The Running Man (1987 film)

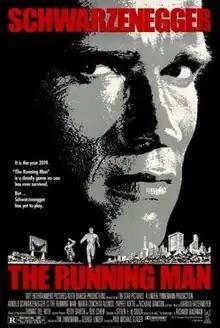
Theatrical release poster

The Running Man is a 1987 American dystopian action film directed by Paul Michael Glaser and starring Arnold Schwarzenegger, María Conchita Alonso, Richard Dawson, Yaphet Kotto, and Jesse Ventura. The film is set in a dystopian United States between 2017 and 2019, featuring a television show where convicted criminal "runners" must escape death at the hands of professional killers. It is loosely based on the 1982 novel written by Stephen King and published under the pseudonym Richard Bachman.